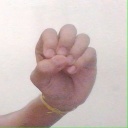
अक्षर: उ